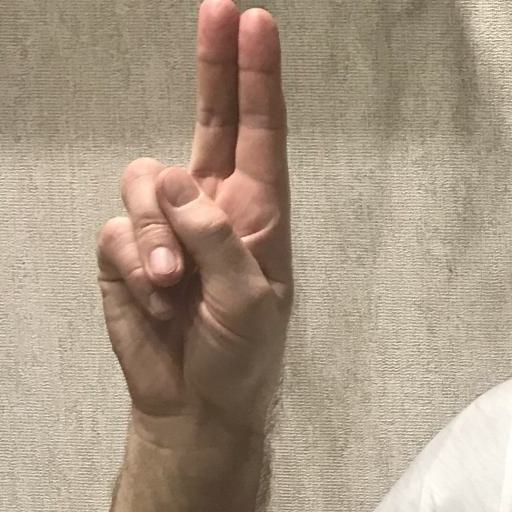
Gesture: two_up